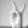
ASL letter: V